Graffiti

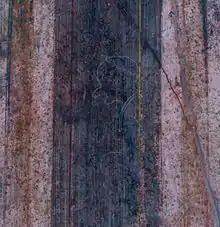
Ancient Pompeii graffito caricature of a politician. Villa of the Mysteries.

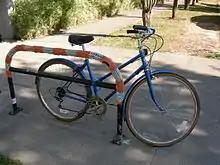
Knitted graffiti in Seattle, Washington

Most petroglyphs and geoglyphs date between 40,000 and 10,000 years old, the oldest being cave paintings in Australia. Paintings in the Chauvet Cave were made 35,000 years ago, but little is known about who made them or why. Early artists created stencil graffiti of their hands with paint blown through a tube. These stencils may have functioned similarly to a modern-day tag.